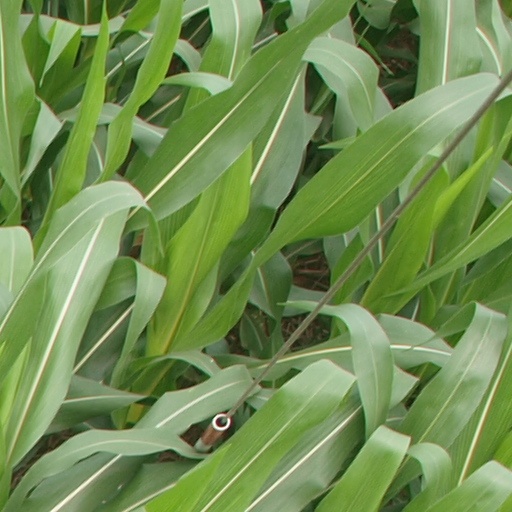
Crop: maize; corn